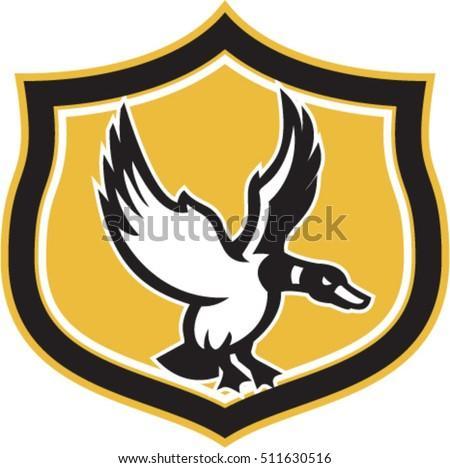
illustration of a mallard duck and wings landing or about to land viewed from the side set inside shield crest on isolated background done in retro style .